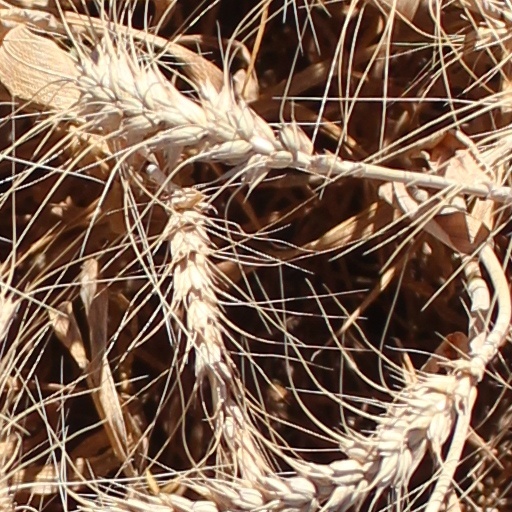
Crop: wheat